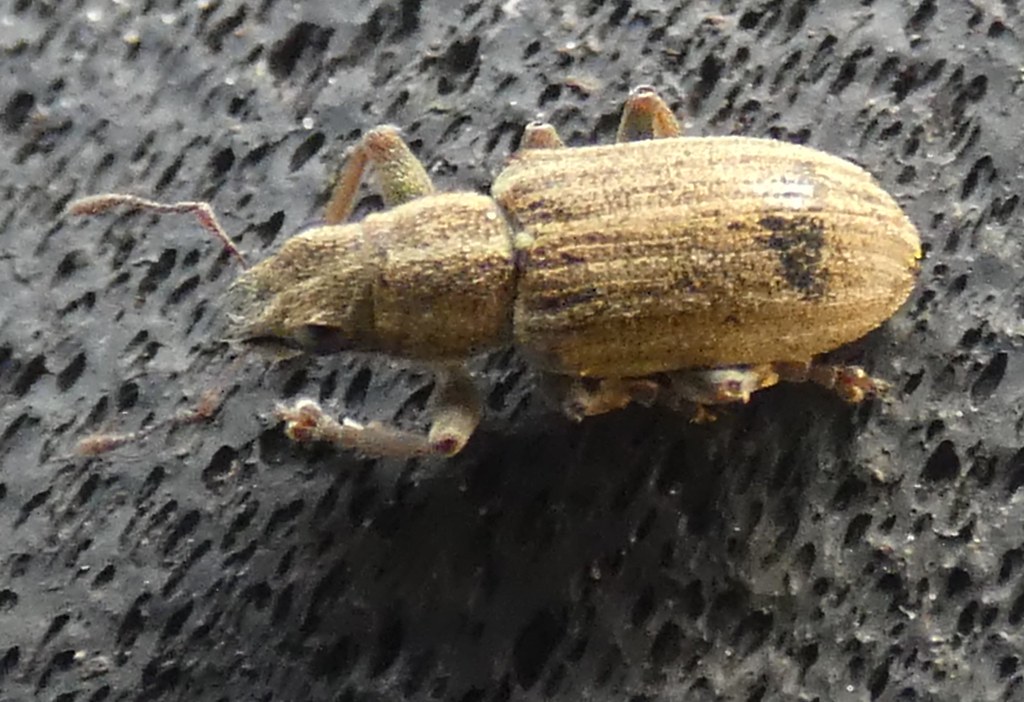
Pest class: pea_leaf_weevil